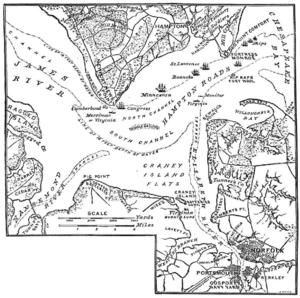
Slaget ved Hampton Roads / Første sammenstød mellem panserskibe
Kort over hændelserne i Slaget ved Hampton Roads.
Slaget ved Hampton Roads, som oftest kaldes Kampen mellem Monitor og Merrimack, var et søslag i den amerikanske borgerkrig. Det huskes ikke mindst fordi det var det første slag mellem to jernpansrede skibe USS Monitor og CSS Virginia. Søslaget foregik i hovedsagen den 8. og 9. marts 1862 ud for Sewell's Point, et snævert farvand nær mundingen af Hampton Roads, Virginia.